Subglacial lake

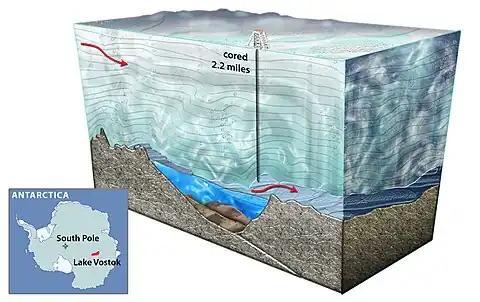
An illustration of ice core drilling above subglacial Lake Vostok. These drilling efforts collected re-frozen lake water that has been analyzed to understand the lake's chemistry. Image credit: Nicolle Rager-Fuller / US National Science Foundation

Since few subglacial lakes have been directly sampled, much of the existing knowledge about subglacial lake biogeochemistry is based on a small number of samples, mostly from Antarctica. Inferences about solute concentrations, chemical processes, and biological diversity of unsampled subglacial lakes have also been drawn from analyses of accretion ice (re-frozen lake water) at the base of the overlying glaciers. These inferences are based on the assumption that accretion ice will have similar chemical signatures as the lake water that formed it. Scientists have thus far discovered diverse chemical conditions in subglacial lakes, ranging from upper lake layers supersaturated in oxygen to bottom layers that are anoxic and sulfur-rich. Despite their typically oligotrophic conditions, subglacial lakes and sediments are thought to contain regionally and globally significant amounts of nutrients, particularly carbon.